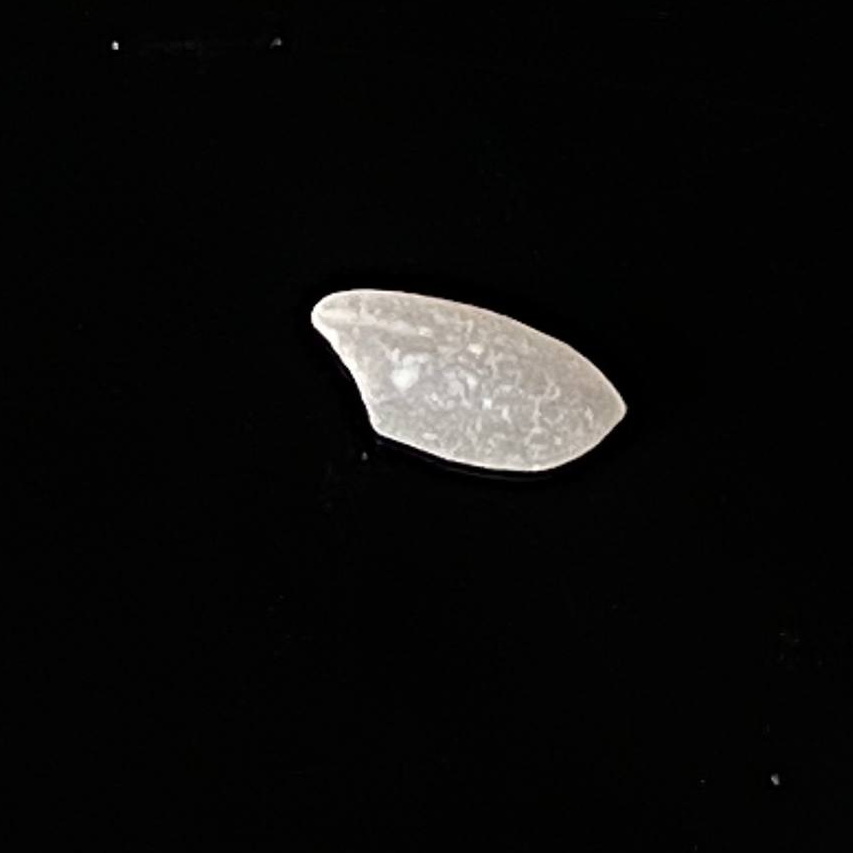
Rice variety: Chinigura_Polao